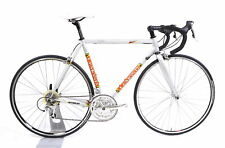
Vehicle type: Bikes